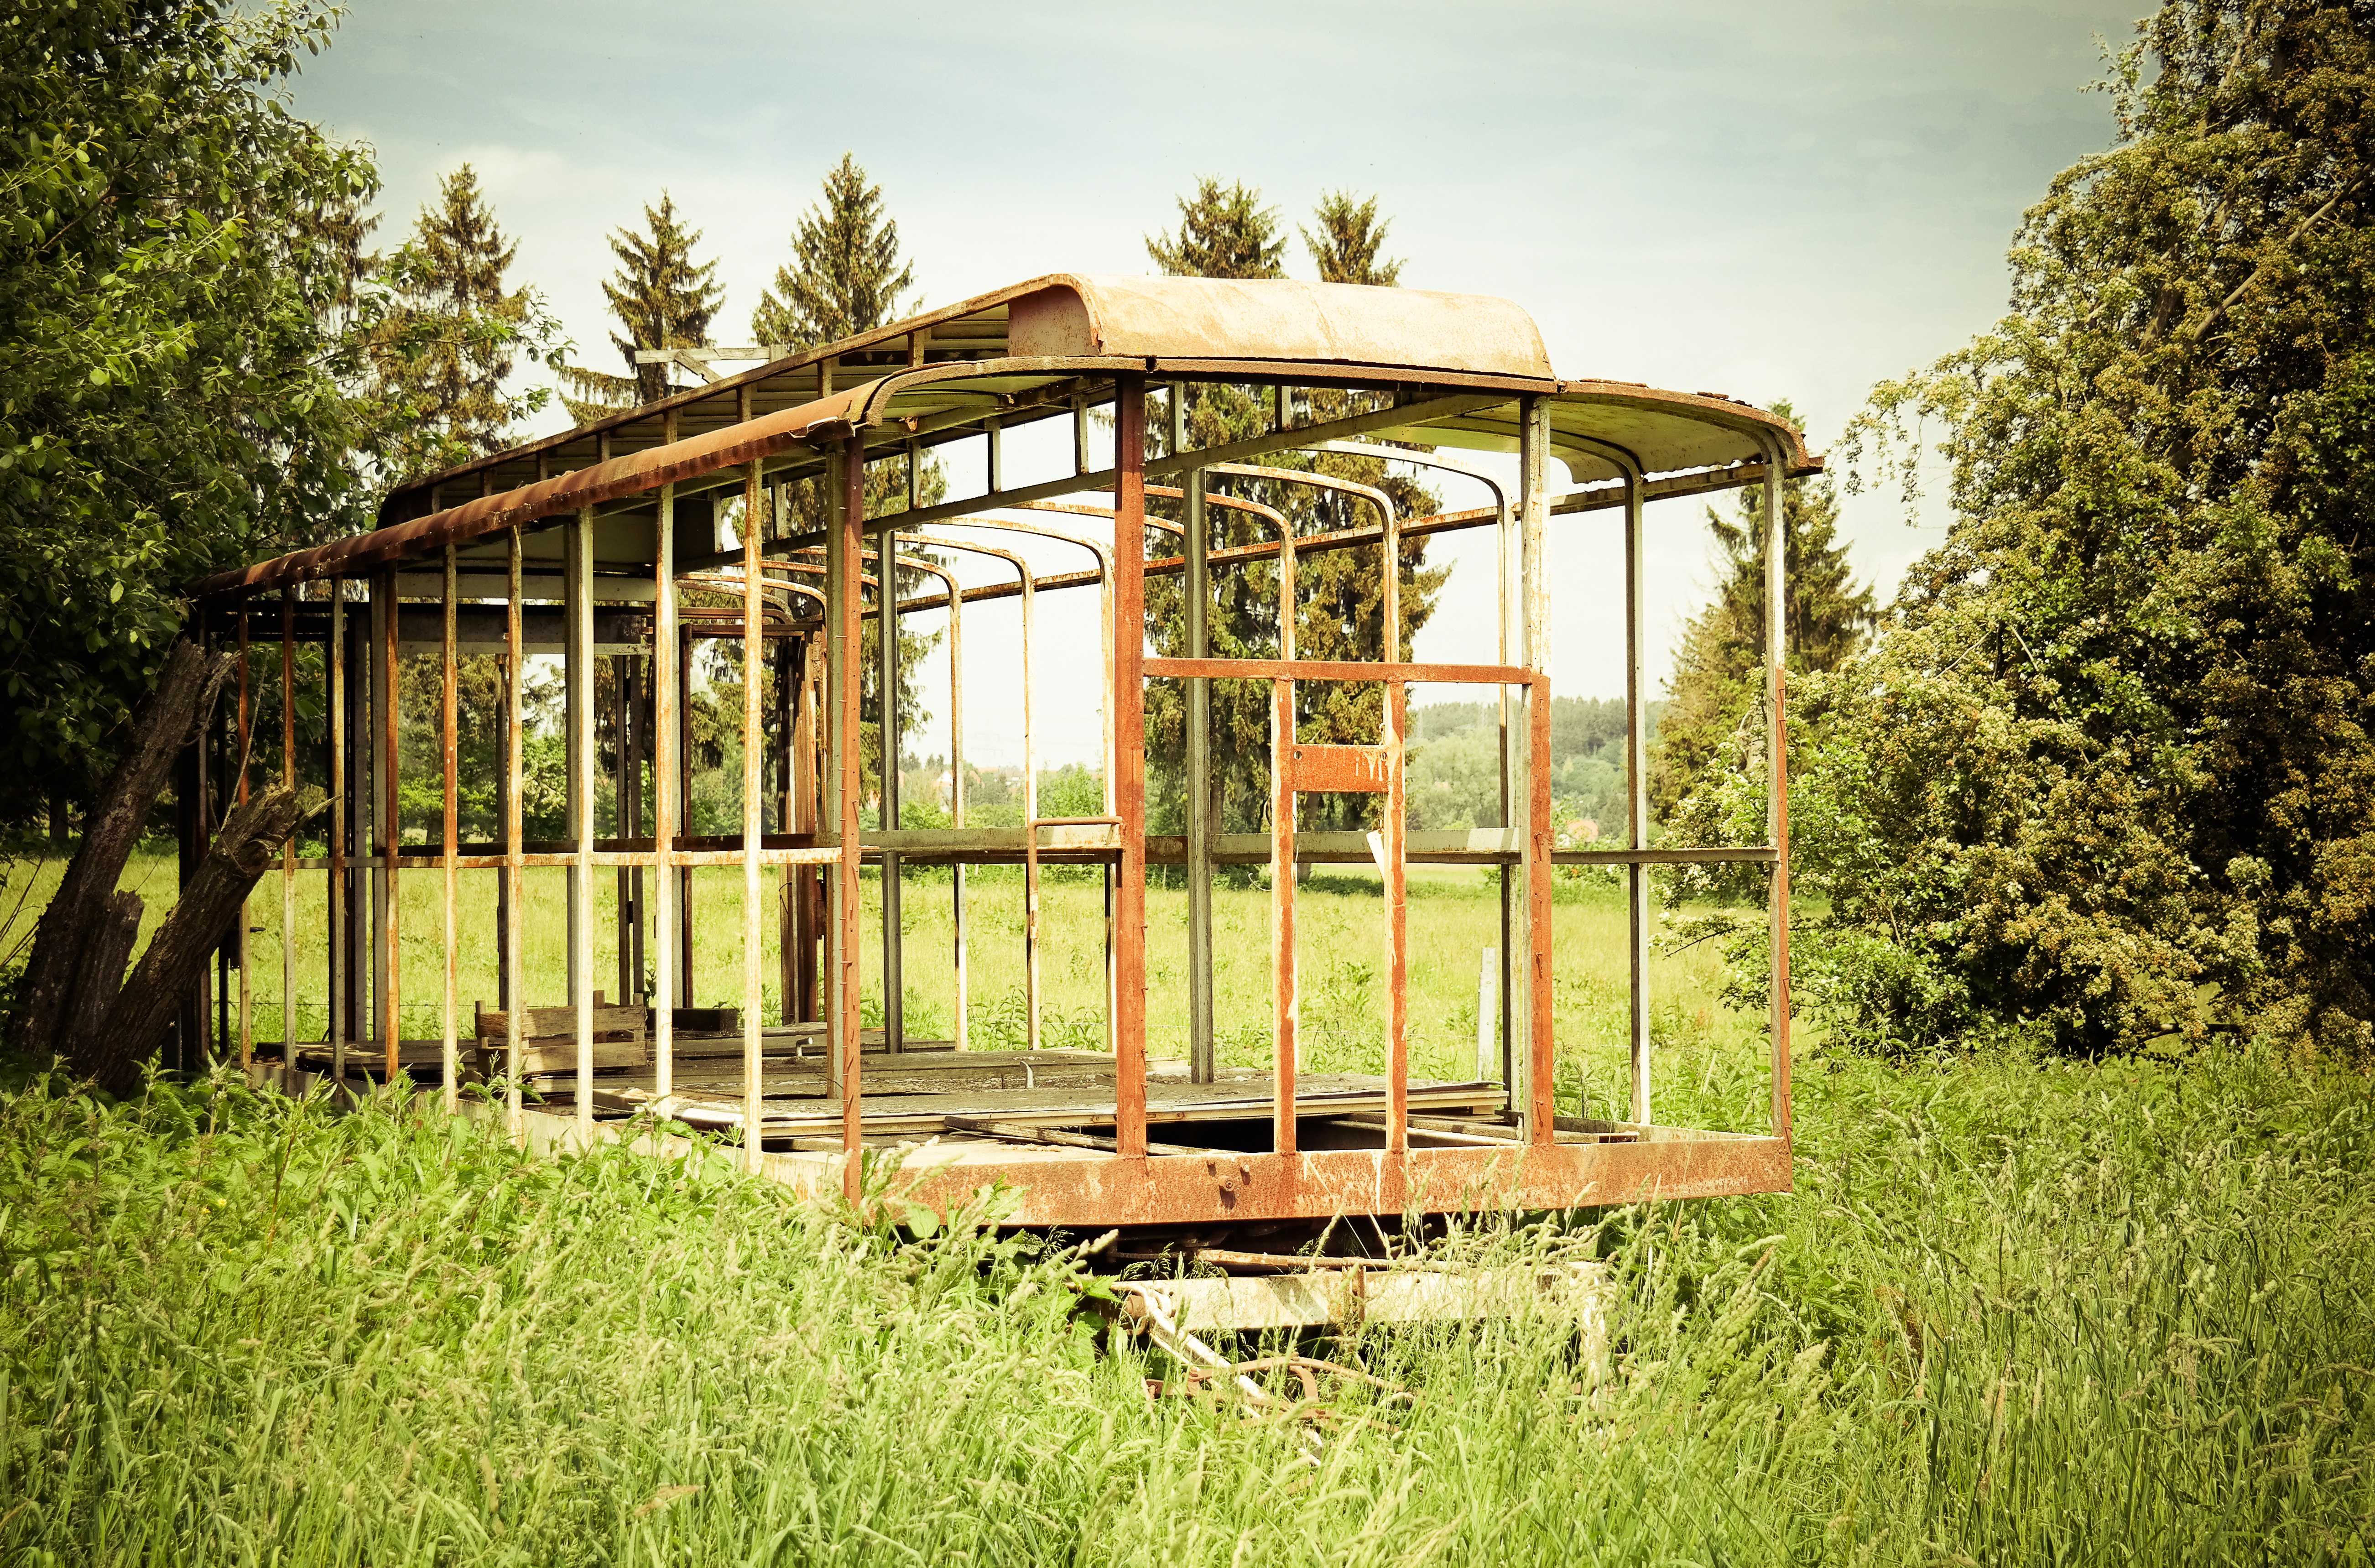
retro, old, shed, cottage, metal, backyard, garden, still life, bus, rusty, oldtimer, iron, fragile, historically, stainless, defect, scaffold, bauwagen, outdoor structure